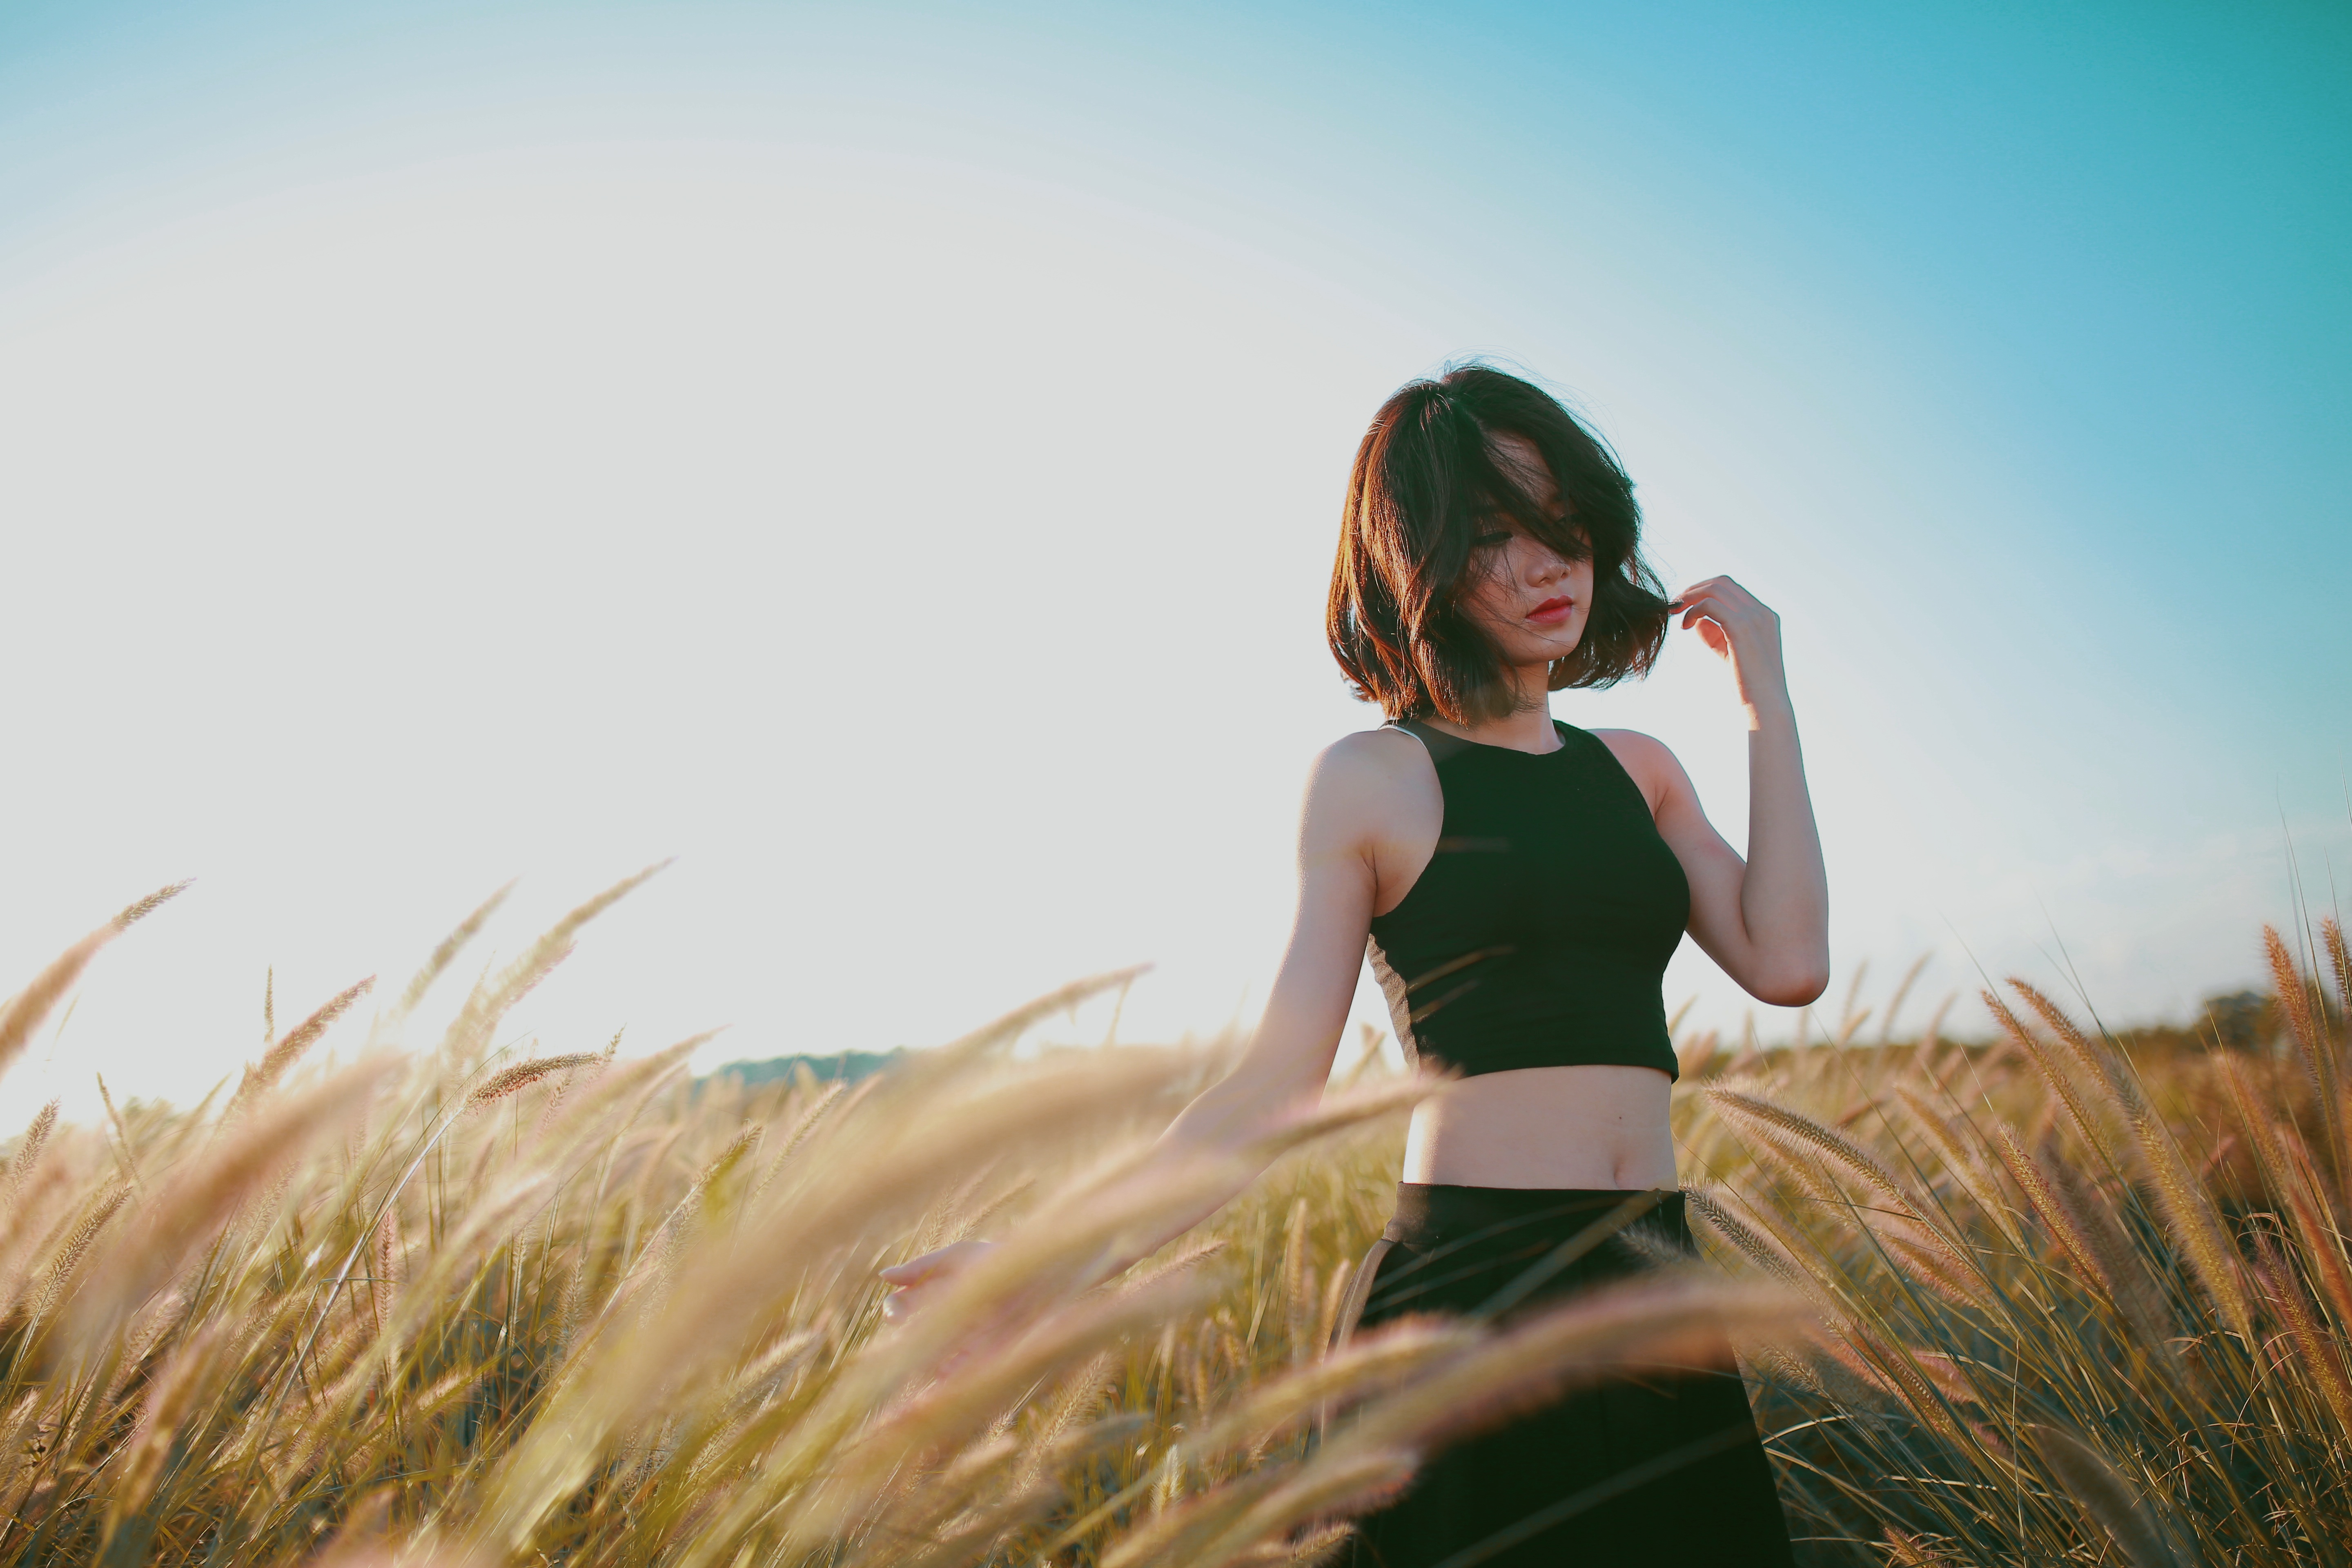
grass, person, girl, woman, field, photography, meadow, wheat, sunlight, morning, flower, straw, photograph, beauty, emotion, photo shoot, grass family